Spanish language in the Philippines

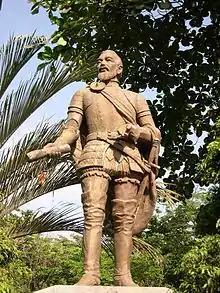
Statue of Miguel López de Legazpi just outside Fort San Pedro, Cebu City

Spanish was the language of government, education and trade throughout the three centuries (333 years) of the Philippines being part of the Spanish Empire and continued to serve as a lingua franca until the first half of the 20th century. It was first introduced to the Philippines in 1565, when the conquistador Miguel López de Legazpi founded the first Spanish settlement on the island of Cebú. The Philippines, ruled first from Mexico City and later from Madrid, was a Spanish territory for 333 years (1565–1898). Schooling was a priority, however. The Augustinians opened a school immediately upon arriving in Cebú in 1565. The Franciscans followed suit when they arrived in 1577, as did the Dominicans when they arrived in 1587. Besides religious instruction, these schools taught how to read and write and imparted industrial and agricultural techniques.